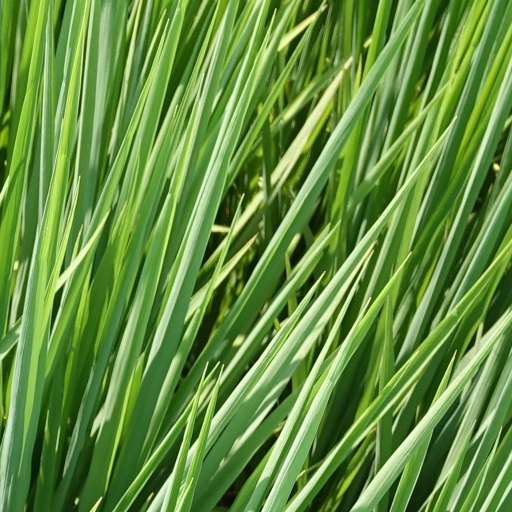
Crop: rice